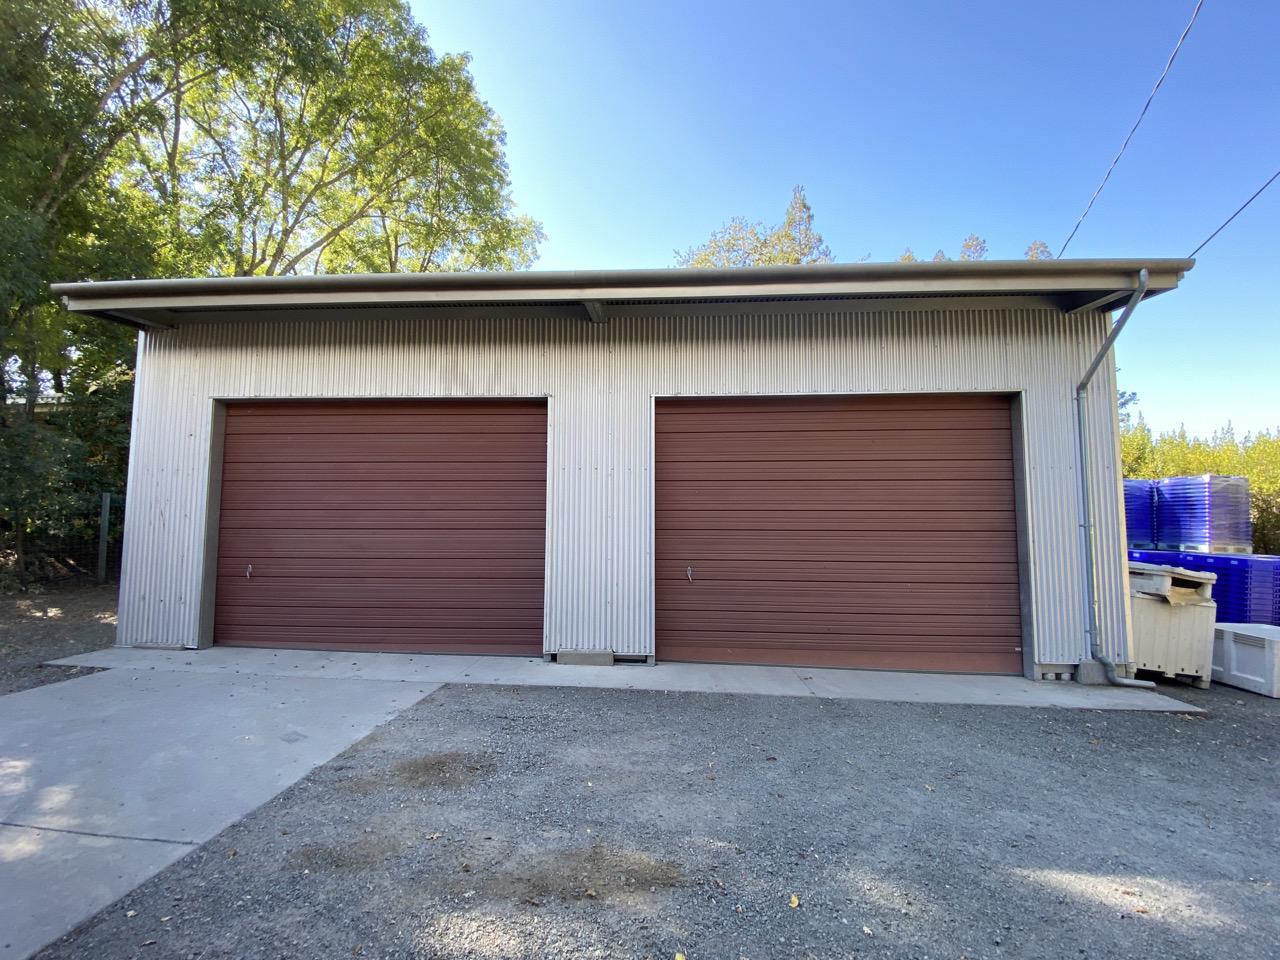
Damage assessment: no_damage